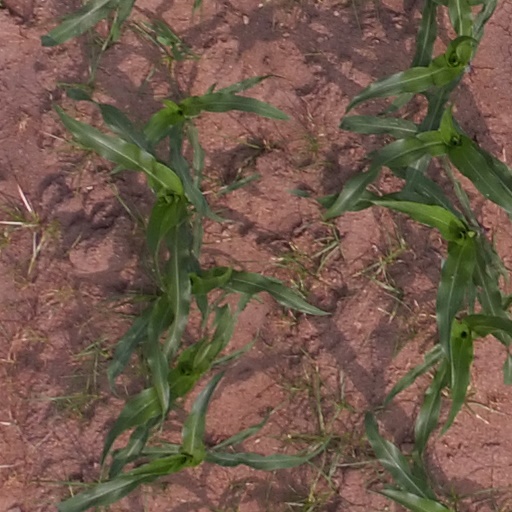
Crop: maize; corn